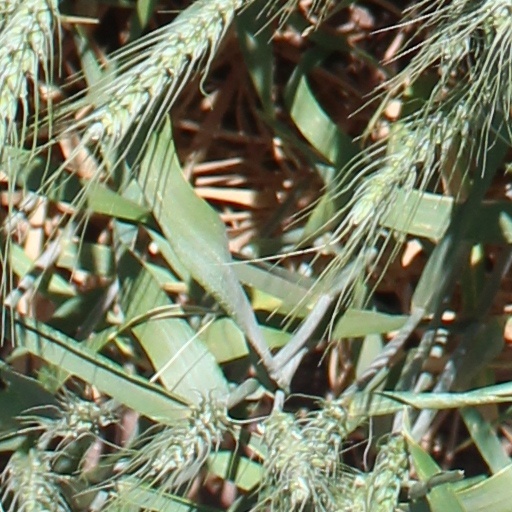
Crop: wheat